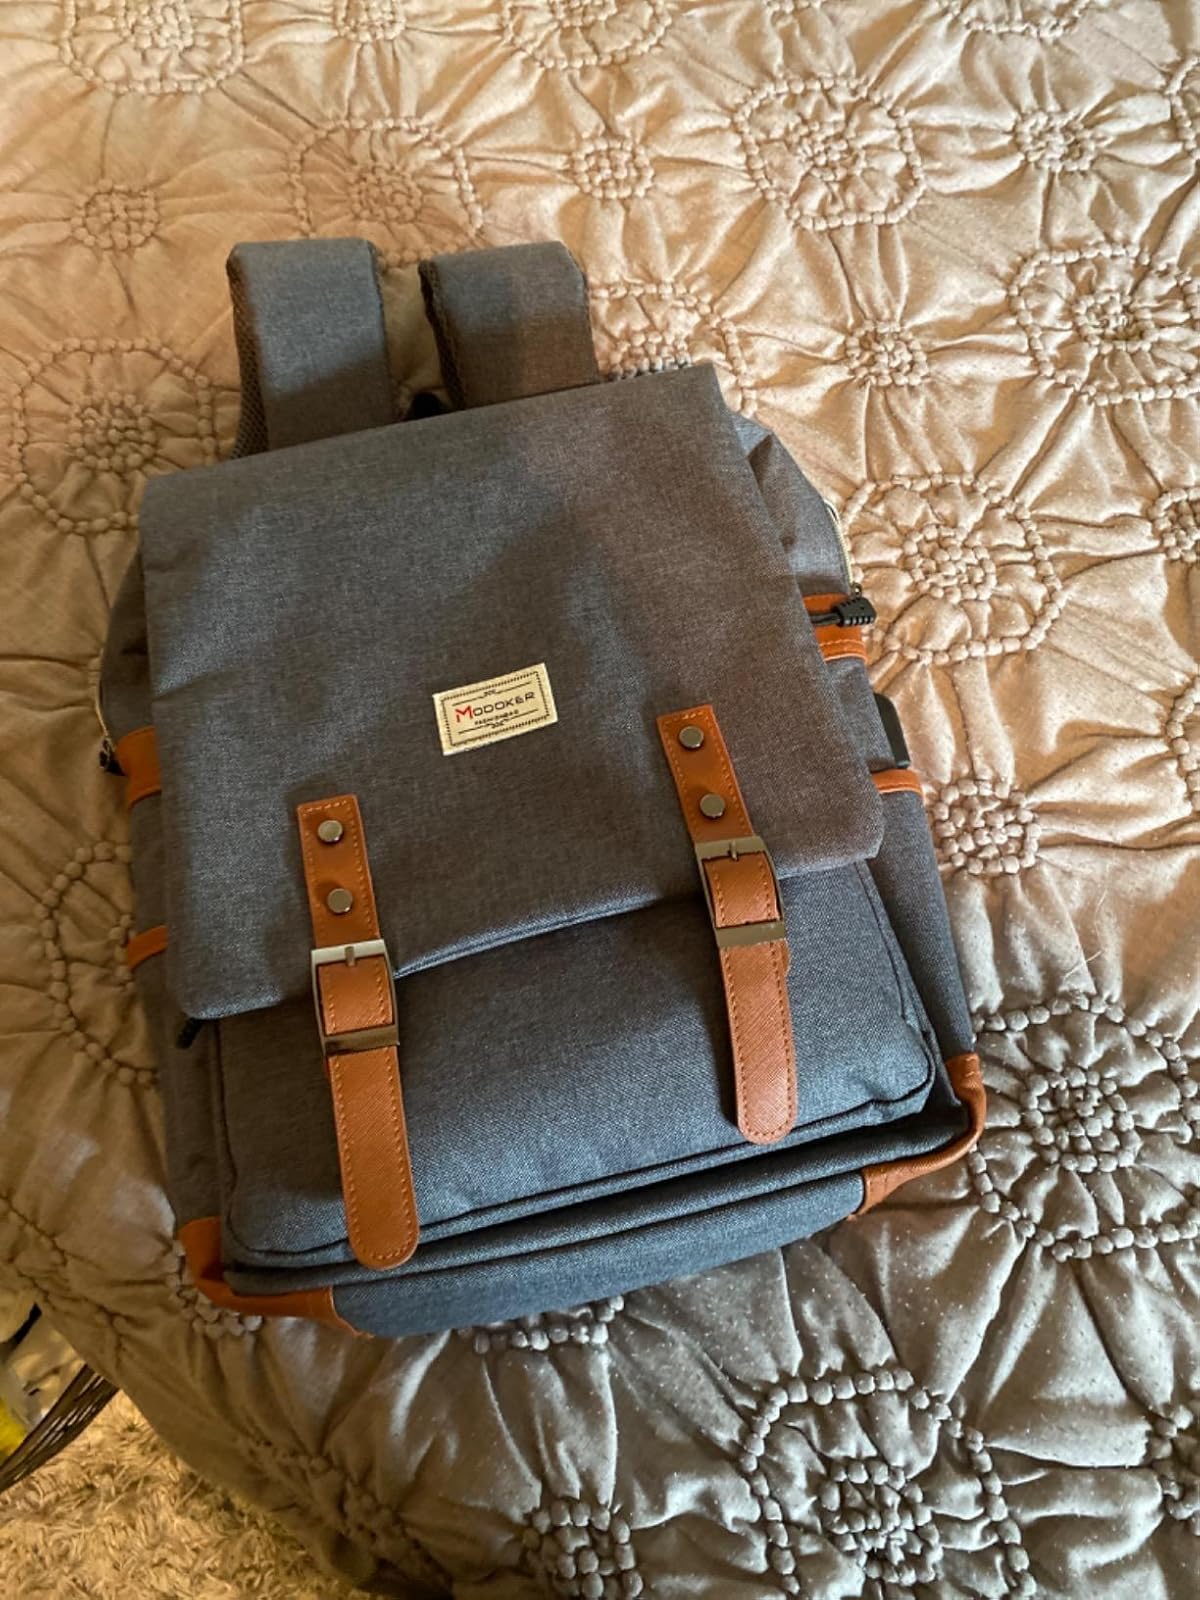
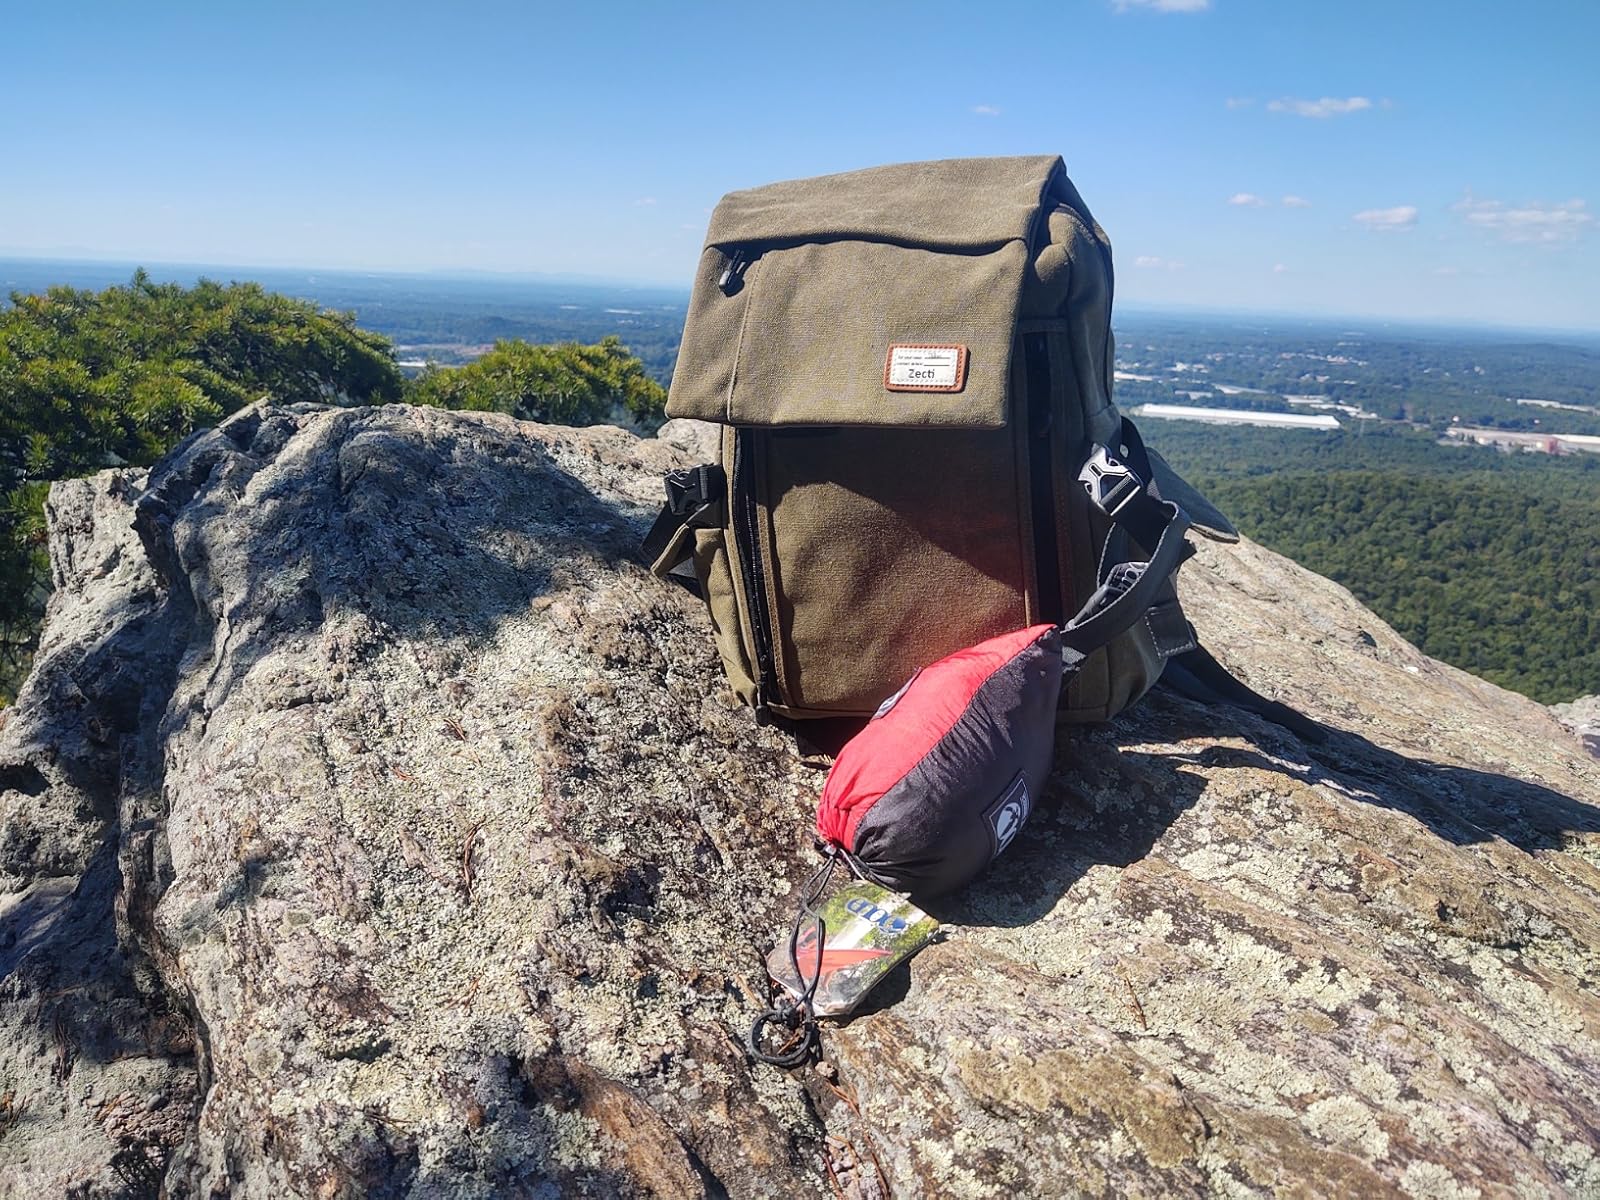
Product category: bag
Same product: no